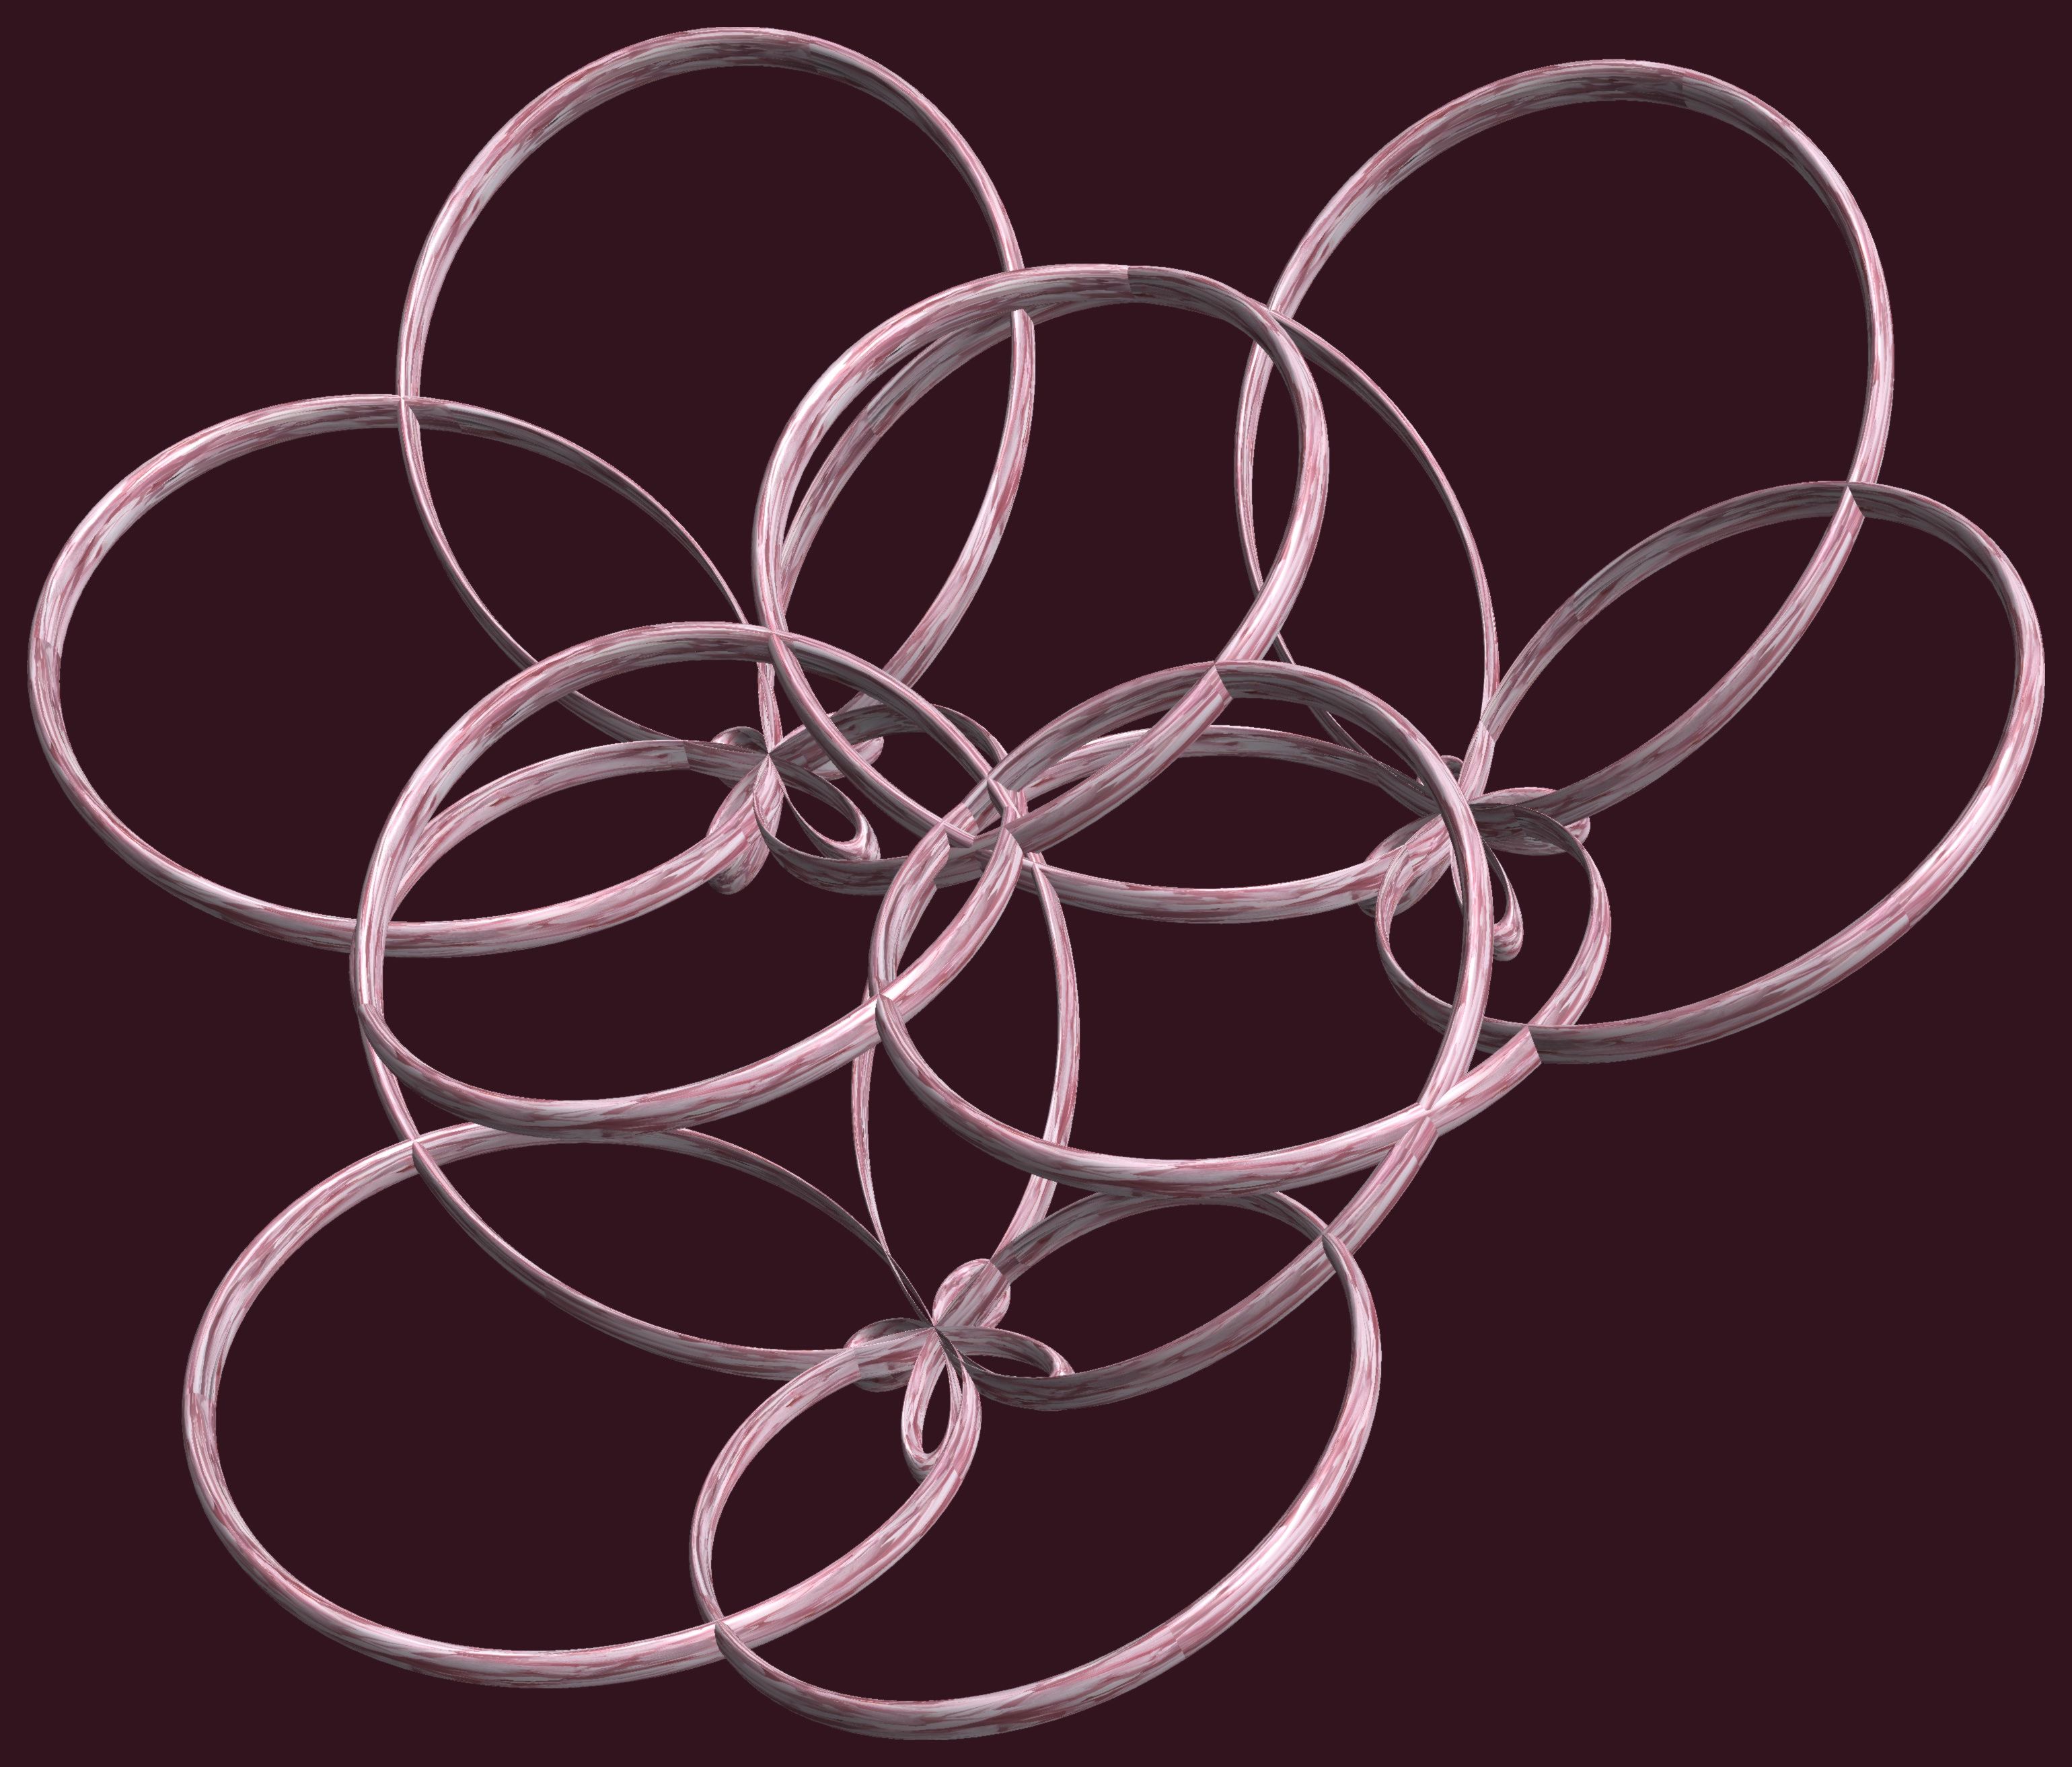
structure, texture, petal, heart, pattern, line, circle, font, figure, illustration, design, symmetry, 3d, graphic, torus, mathematica, cg, parametricplot3d, code, program, algorithm, abstruct, mapping, lissajous